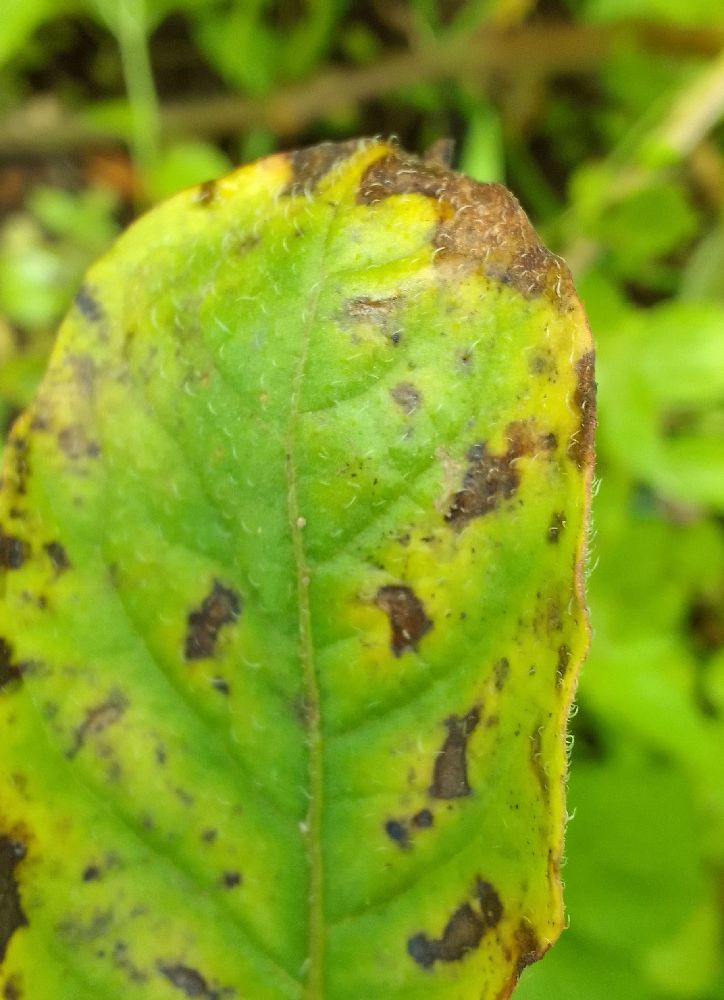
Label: Early blight